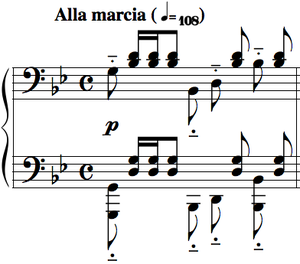
Composé en 1901 par Sergueï Vassiliévitch Rachmaninov, le prélude op. 23 nᵒ 5 en sol mineur est l'un des plus connus de Rachmaninov. Il fait partie du recueil de préludes op. 23, bien que ceux-ci aient été créés deux ans plus tard. Il incarne bien le patriotisme russe du compositeur avec cette mélodie jouée avec tension en octaves et ce lyrisme présent dans la deuxième partie. Ce prélude doit être joué alla marcia, ce qui équivaut à un tempo relativement rapide car le morceau a pour indication métronomique « 108 à la noire ».